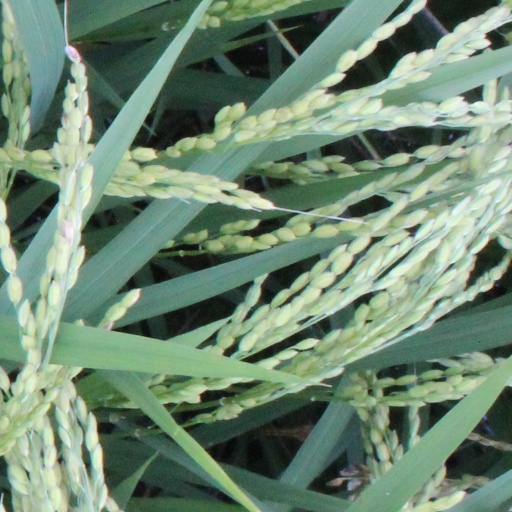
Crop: rice